Saunderton railway station

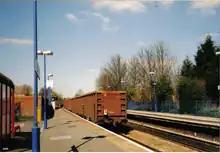
Saunderton station in 2004

The station is unstaffed. There is a (card only) ticket vending machine on the "down" (northbound) platform.